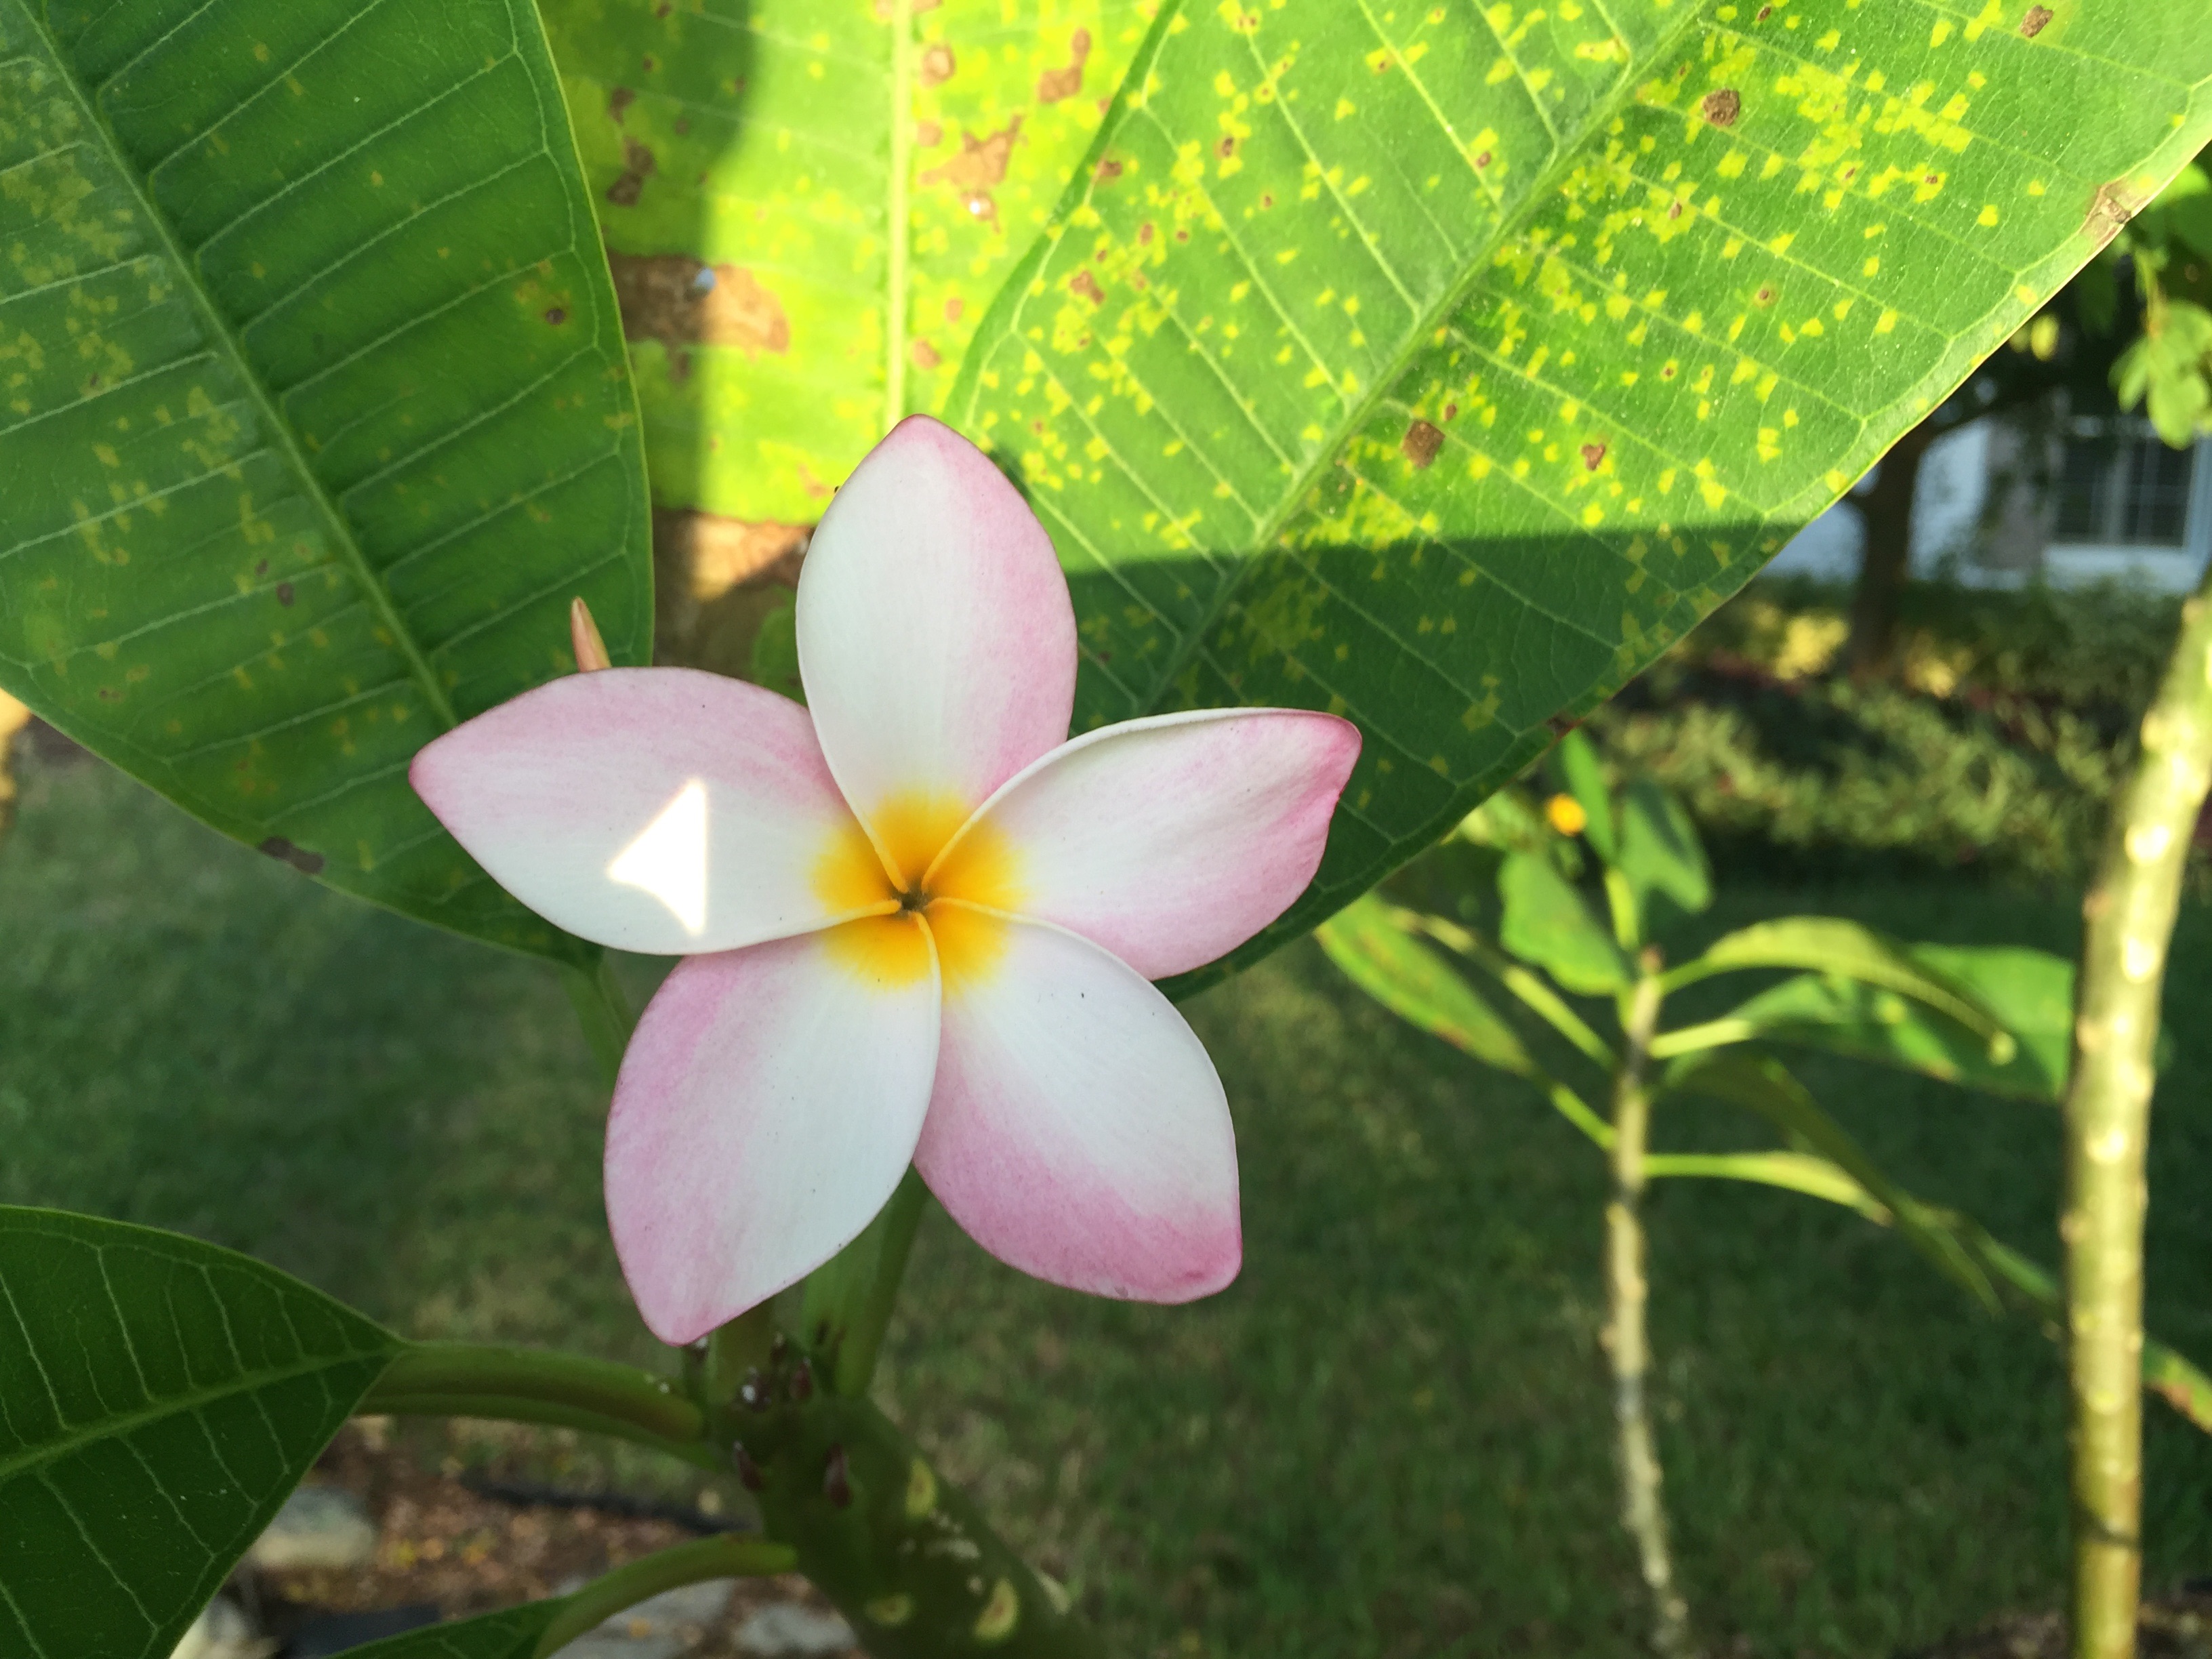
blossom, plant, leaf, flower, petal, green, botany, flora, flowering plant, land plant